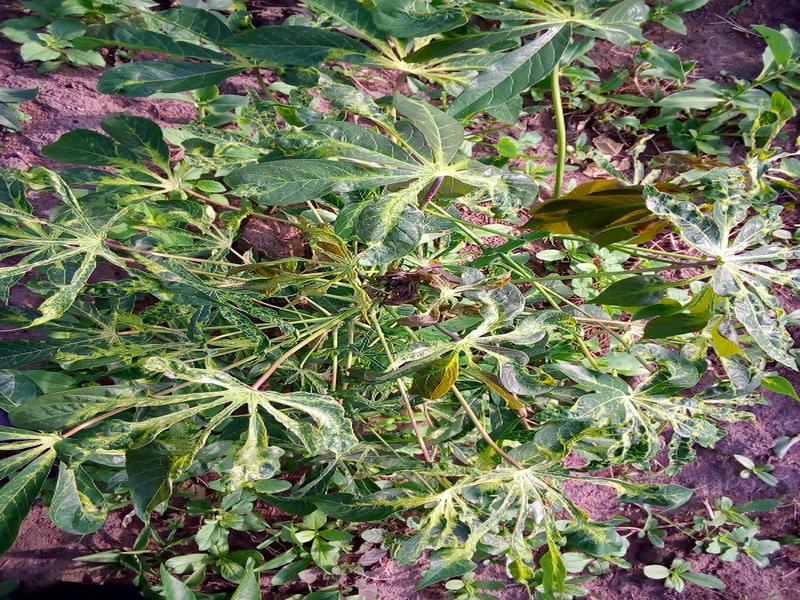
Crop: cassava
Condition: mosaic_disease